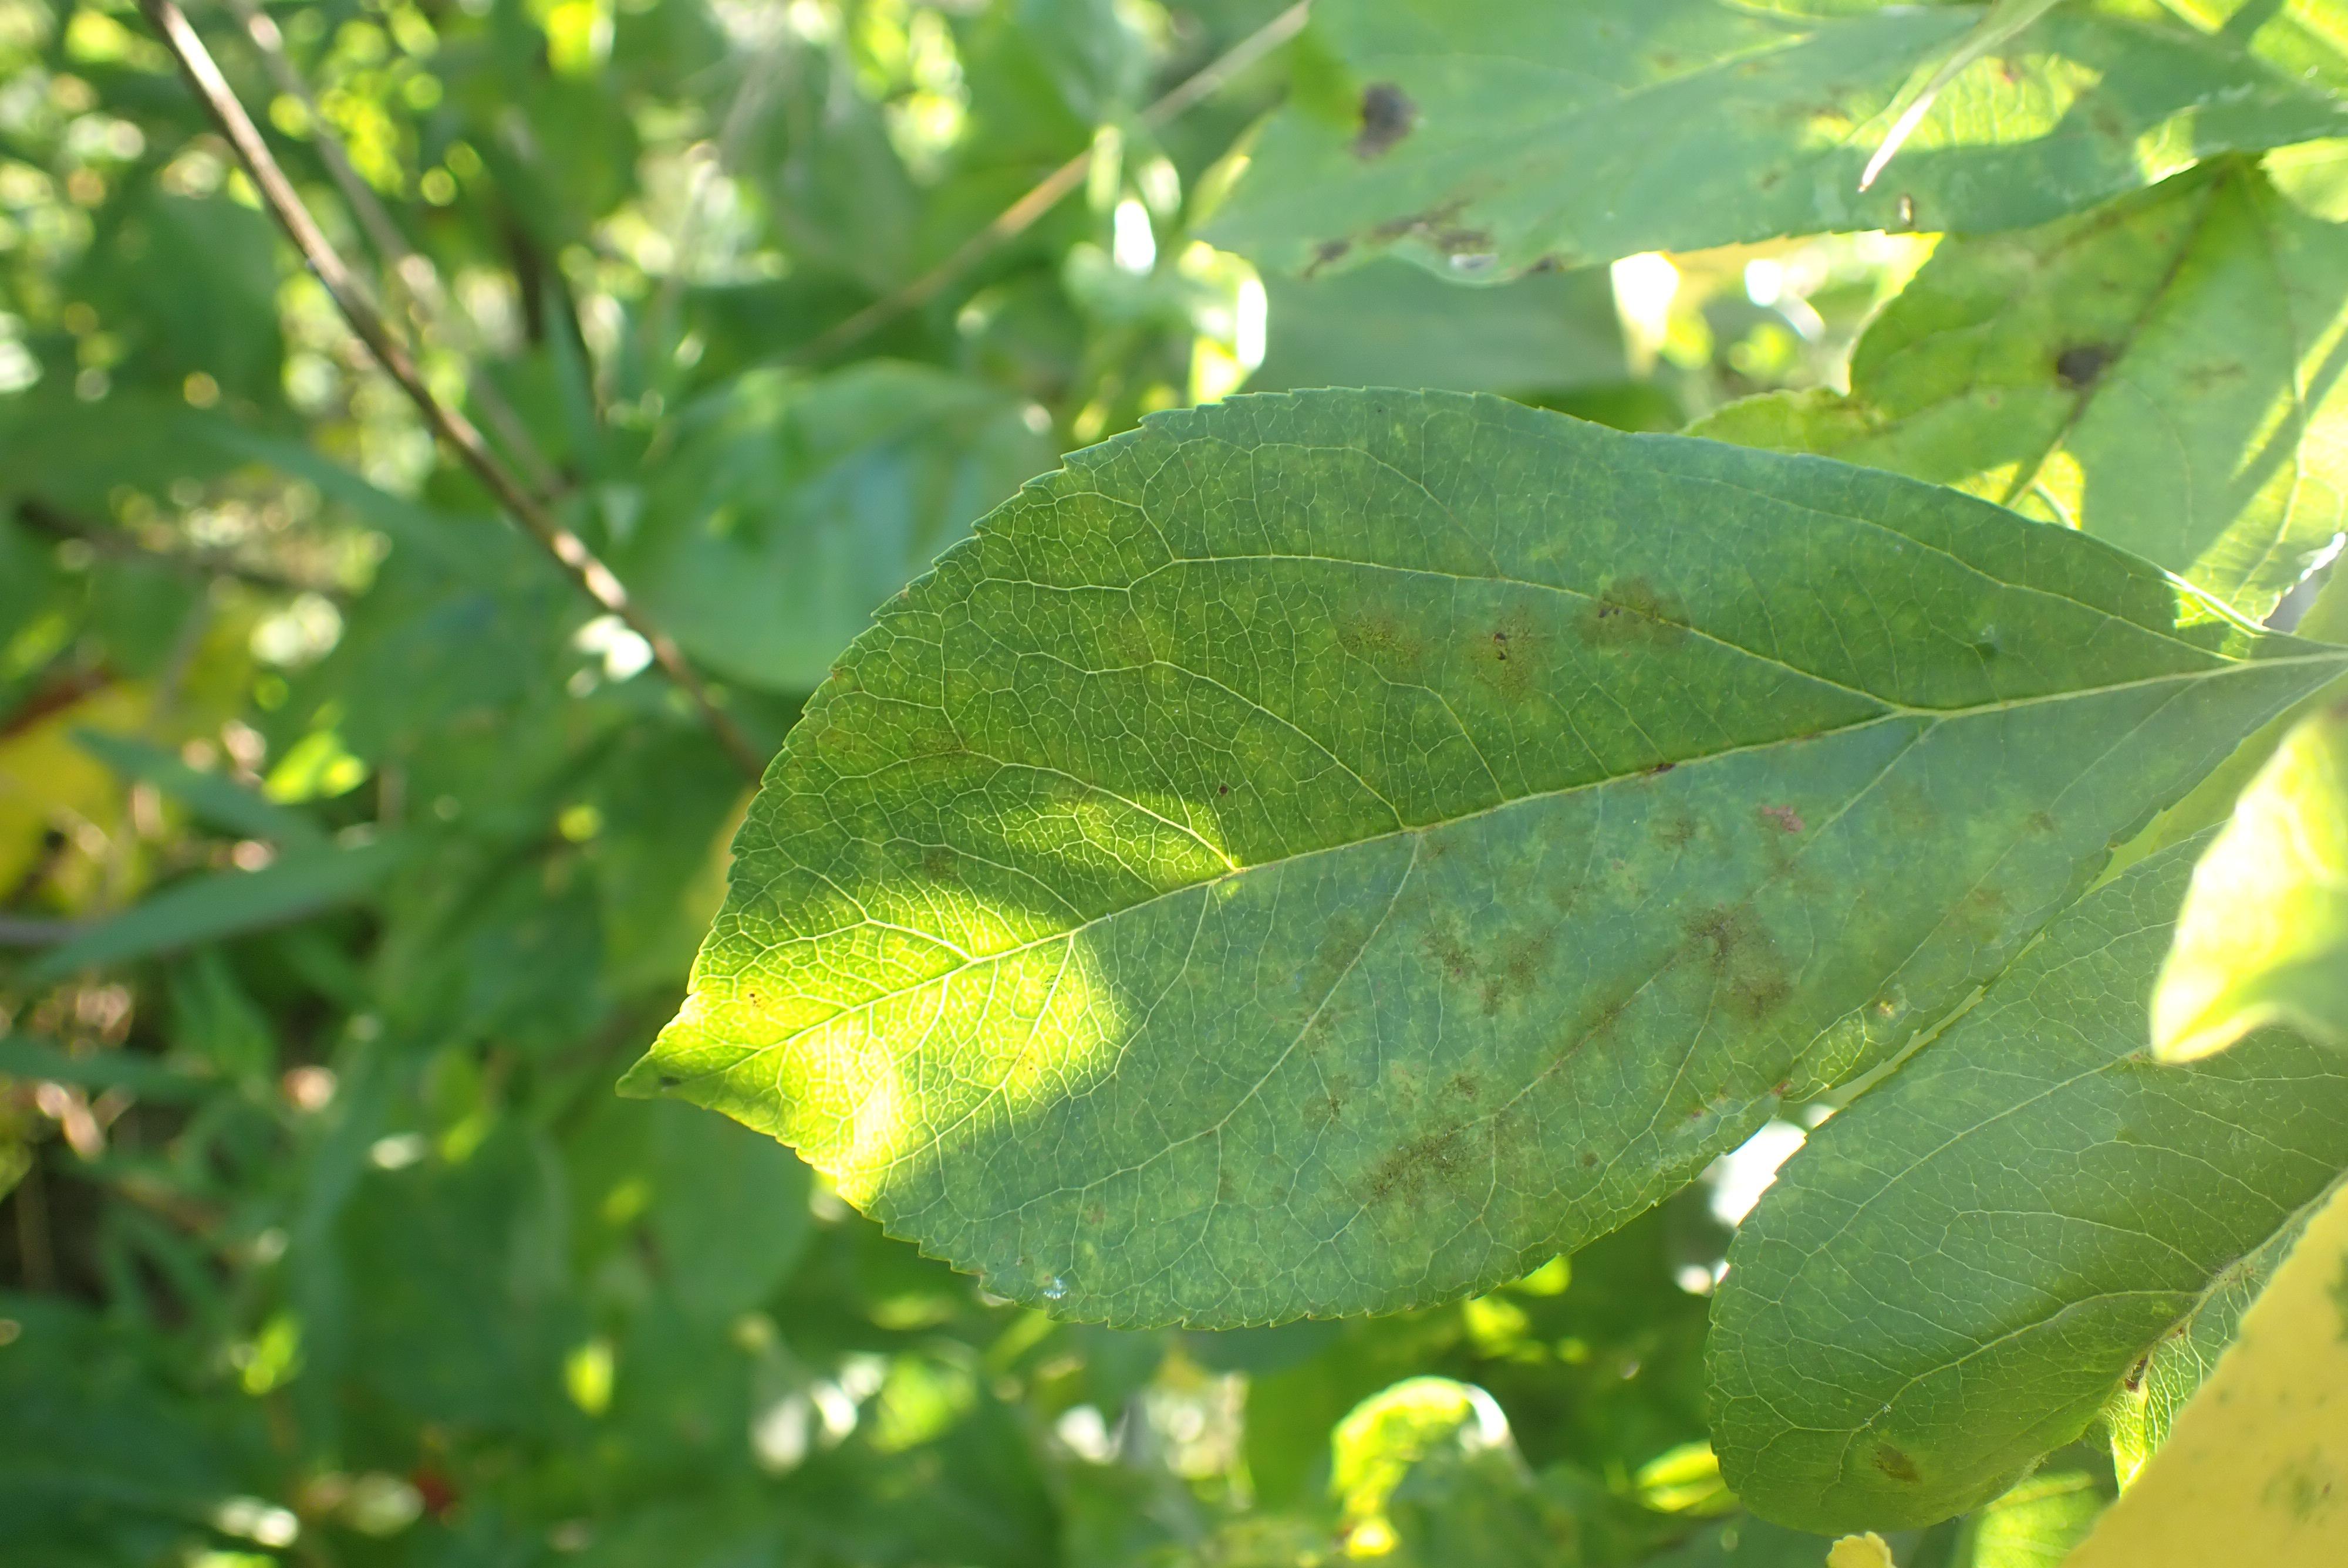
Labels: scab